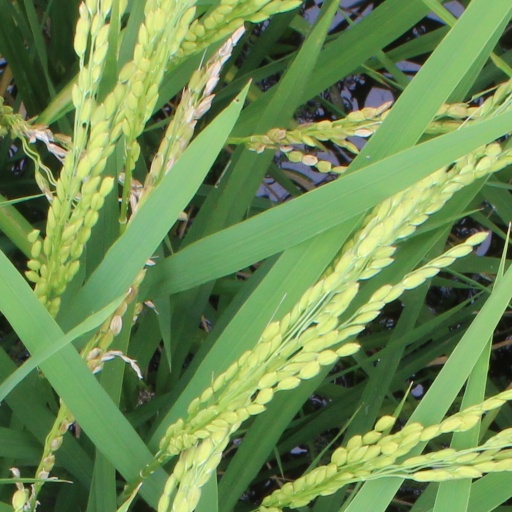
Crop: rice